Bryant's Minstrels

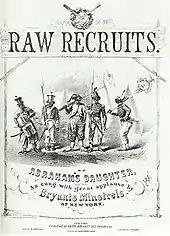
Sheet music cover for "Raw Recruits", a Bryant's song featuring racist stereotypes of black Union soldiers.

Next to Christy's Minstrels, the Bryants were the longest-lasting minstrel troupe to have formed before the Civil War. Jerry Bryant died in 1861, but during the war, Bryant's Minstrels carried on, populating their shows with pro-Union songs such as "One Country and One Flag" and "Raw Recruits", as well as Irish characterizations and songs such as "Finnegan's Wake" and "Lanigan's Ball".